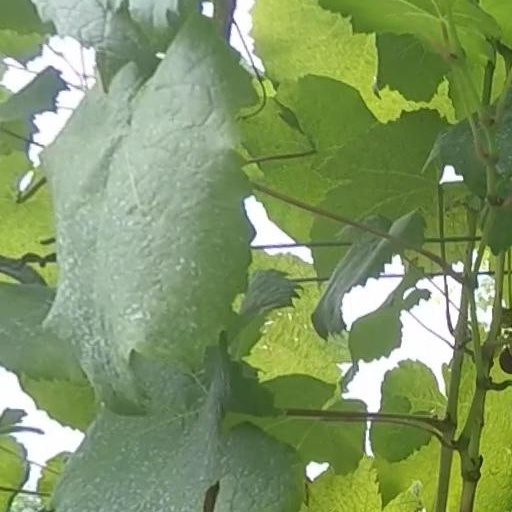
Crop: grape